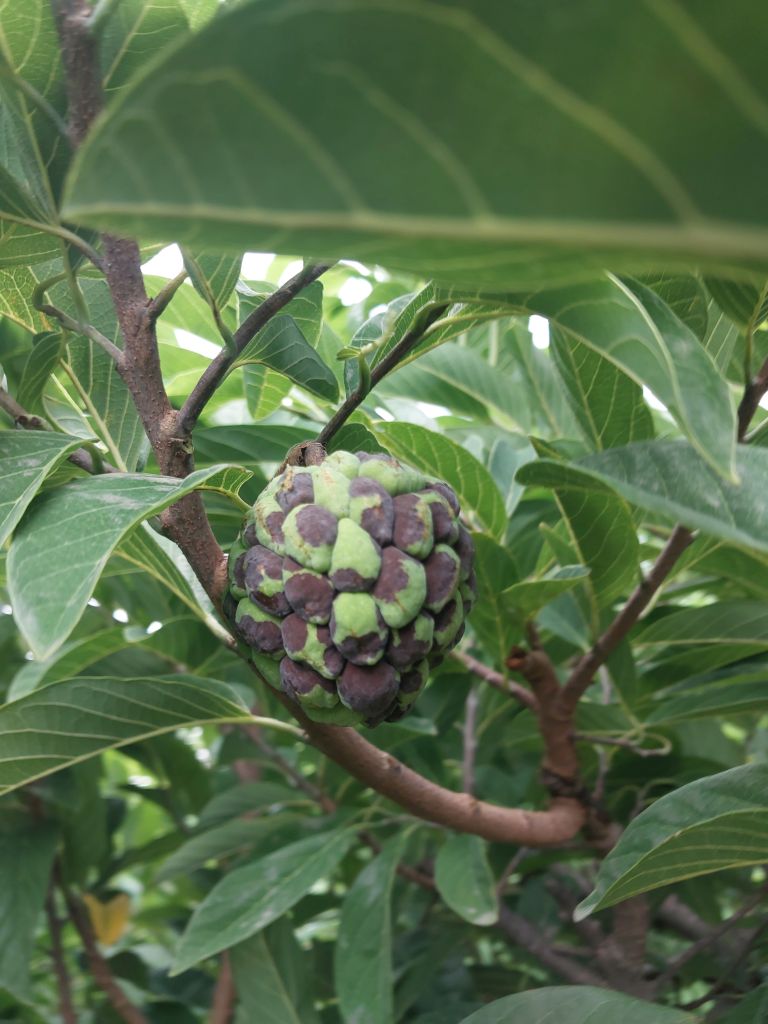
Disease label: Diplodia Rot